Can Tho International Airport

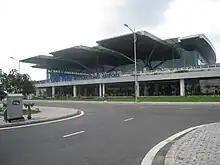
Can Tho International Airport

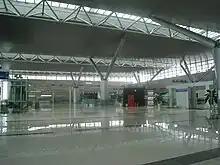
Inside the terminal of the Can Tho International Airport

Can Tho International Airport — formerly Trà Nóc Airport — is an international airport located in Can Tho in Mekong Delta region of Vietnam.